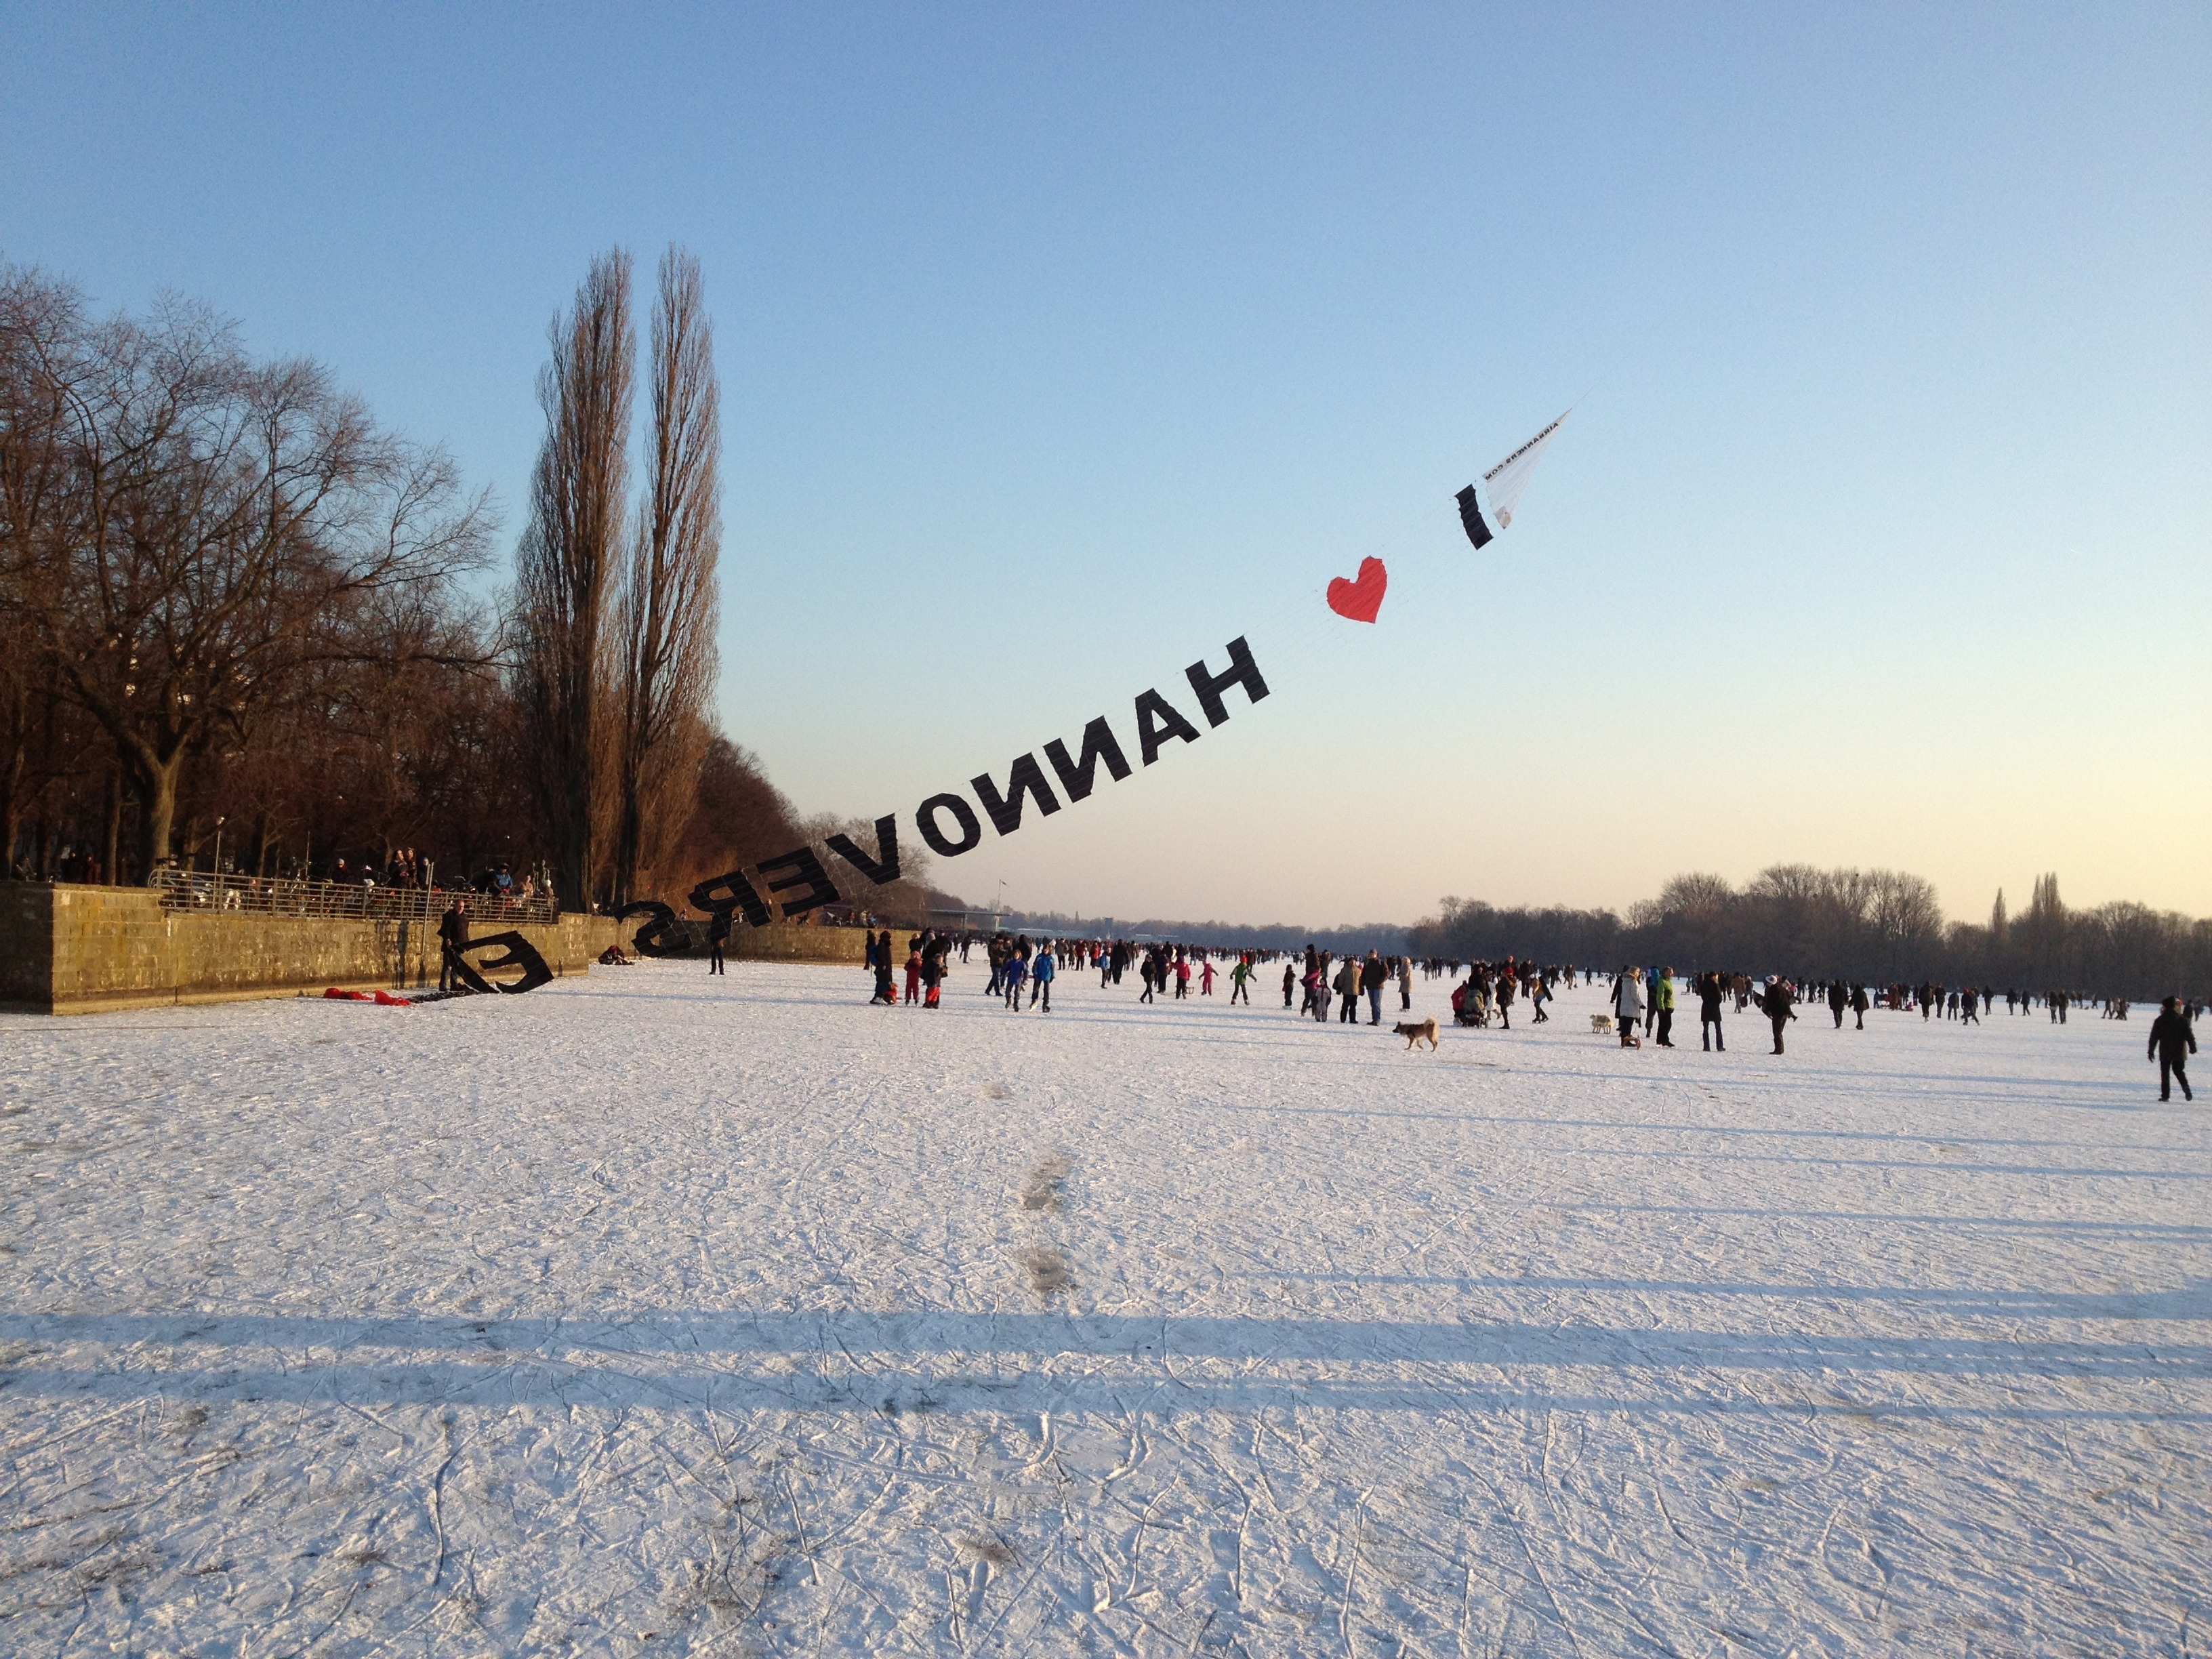
snow, winter, skate, ice, weather, frozen, season, winter sport, piste, hanover, ice skating, lake maschsee, atmosphere of earth